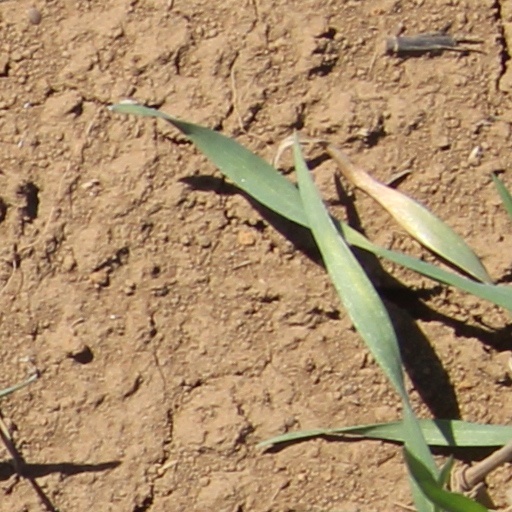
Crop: wheat